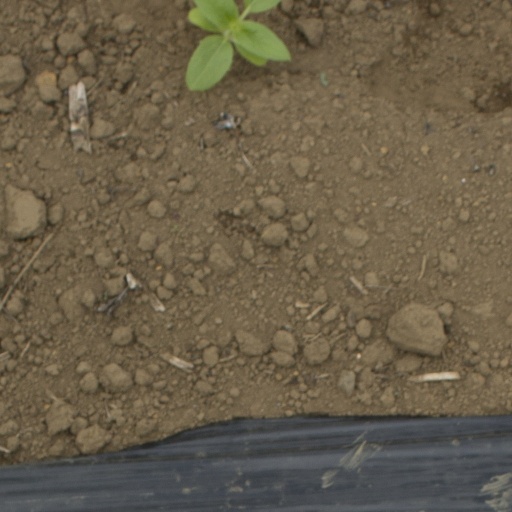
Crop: Jerusalem artichoke